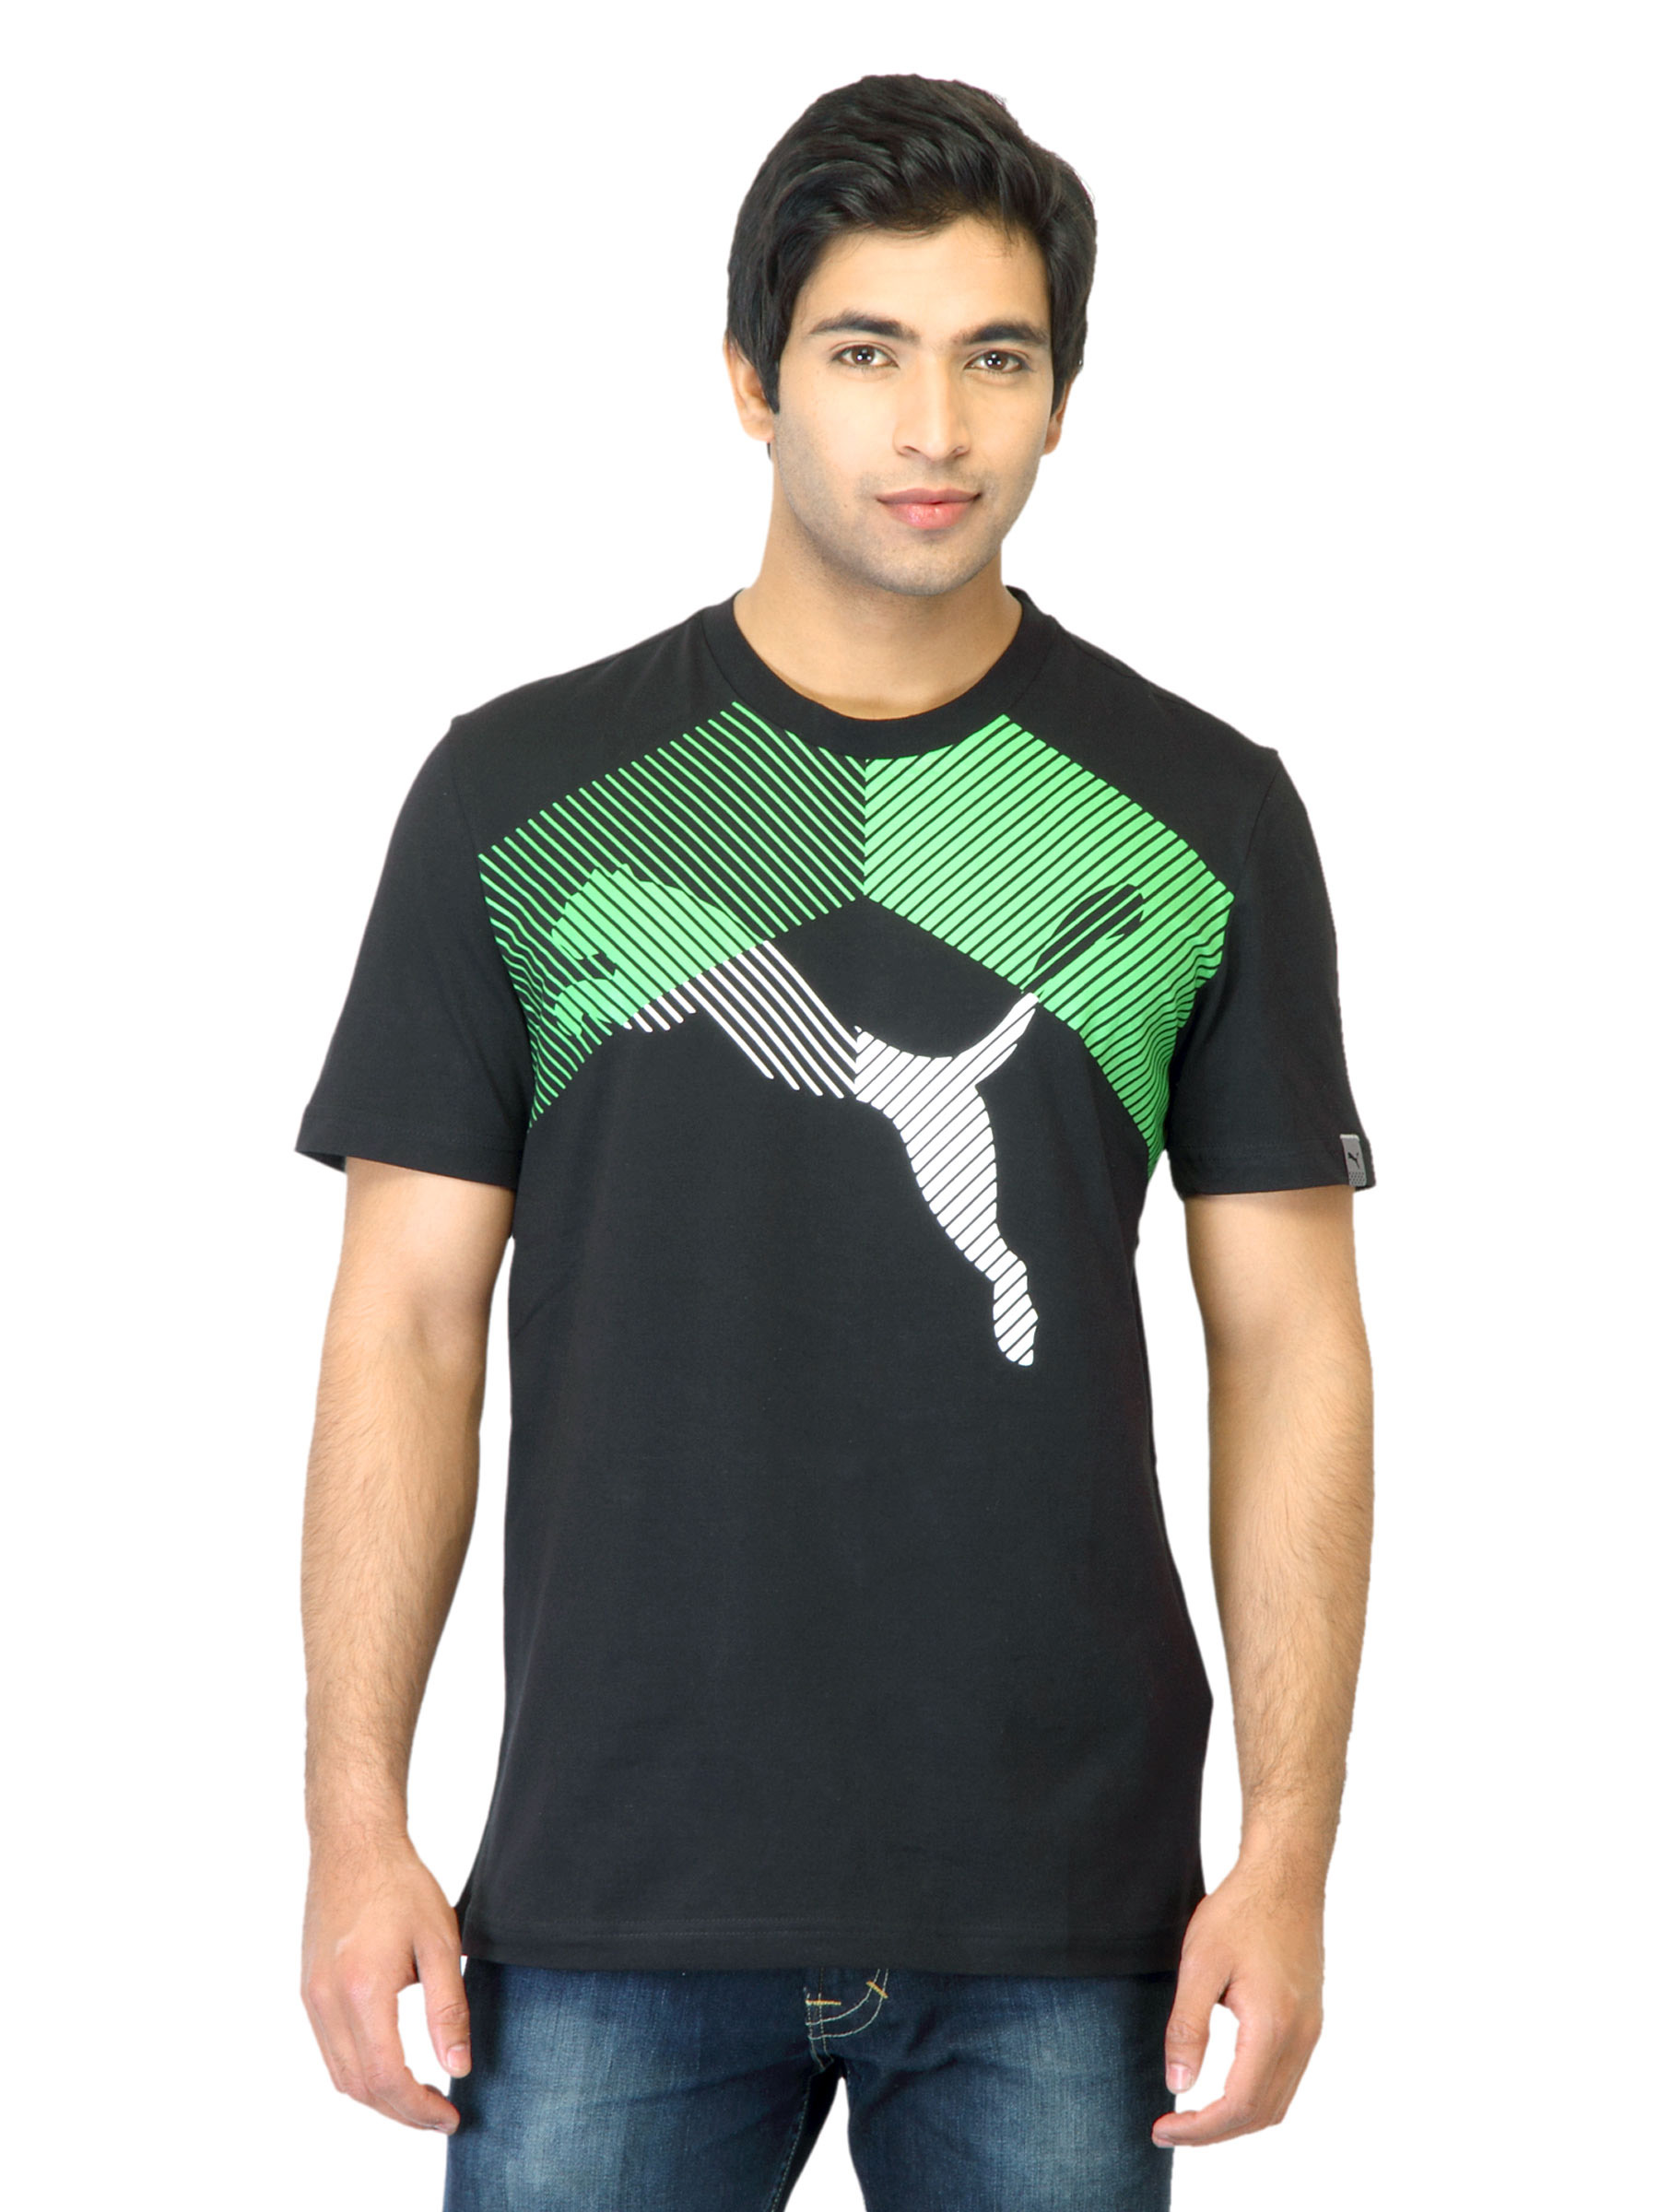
Puma Men Graphic Black T-shirt
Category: Apparel / Topwear / Tshirts
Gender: Men
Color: Black
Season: Summer 2012
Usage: Casual